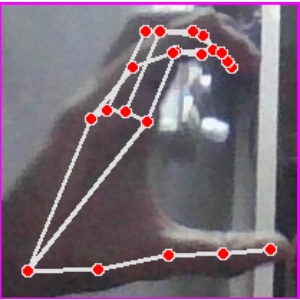
अक्षर: ऋ